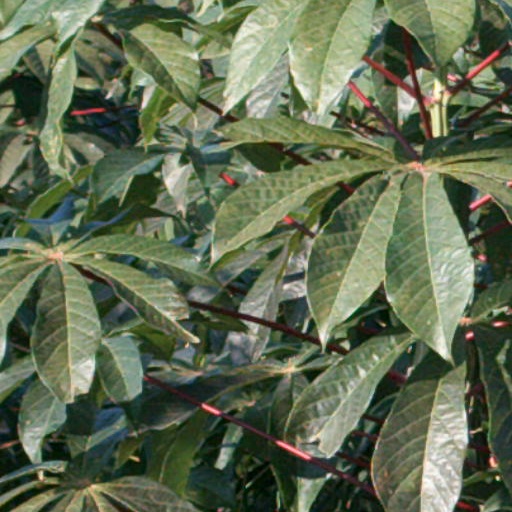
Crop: cassava